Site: brandenburg
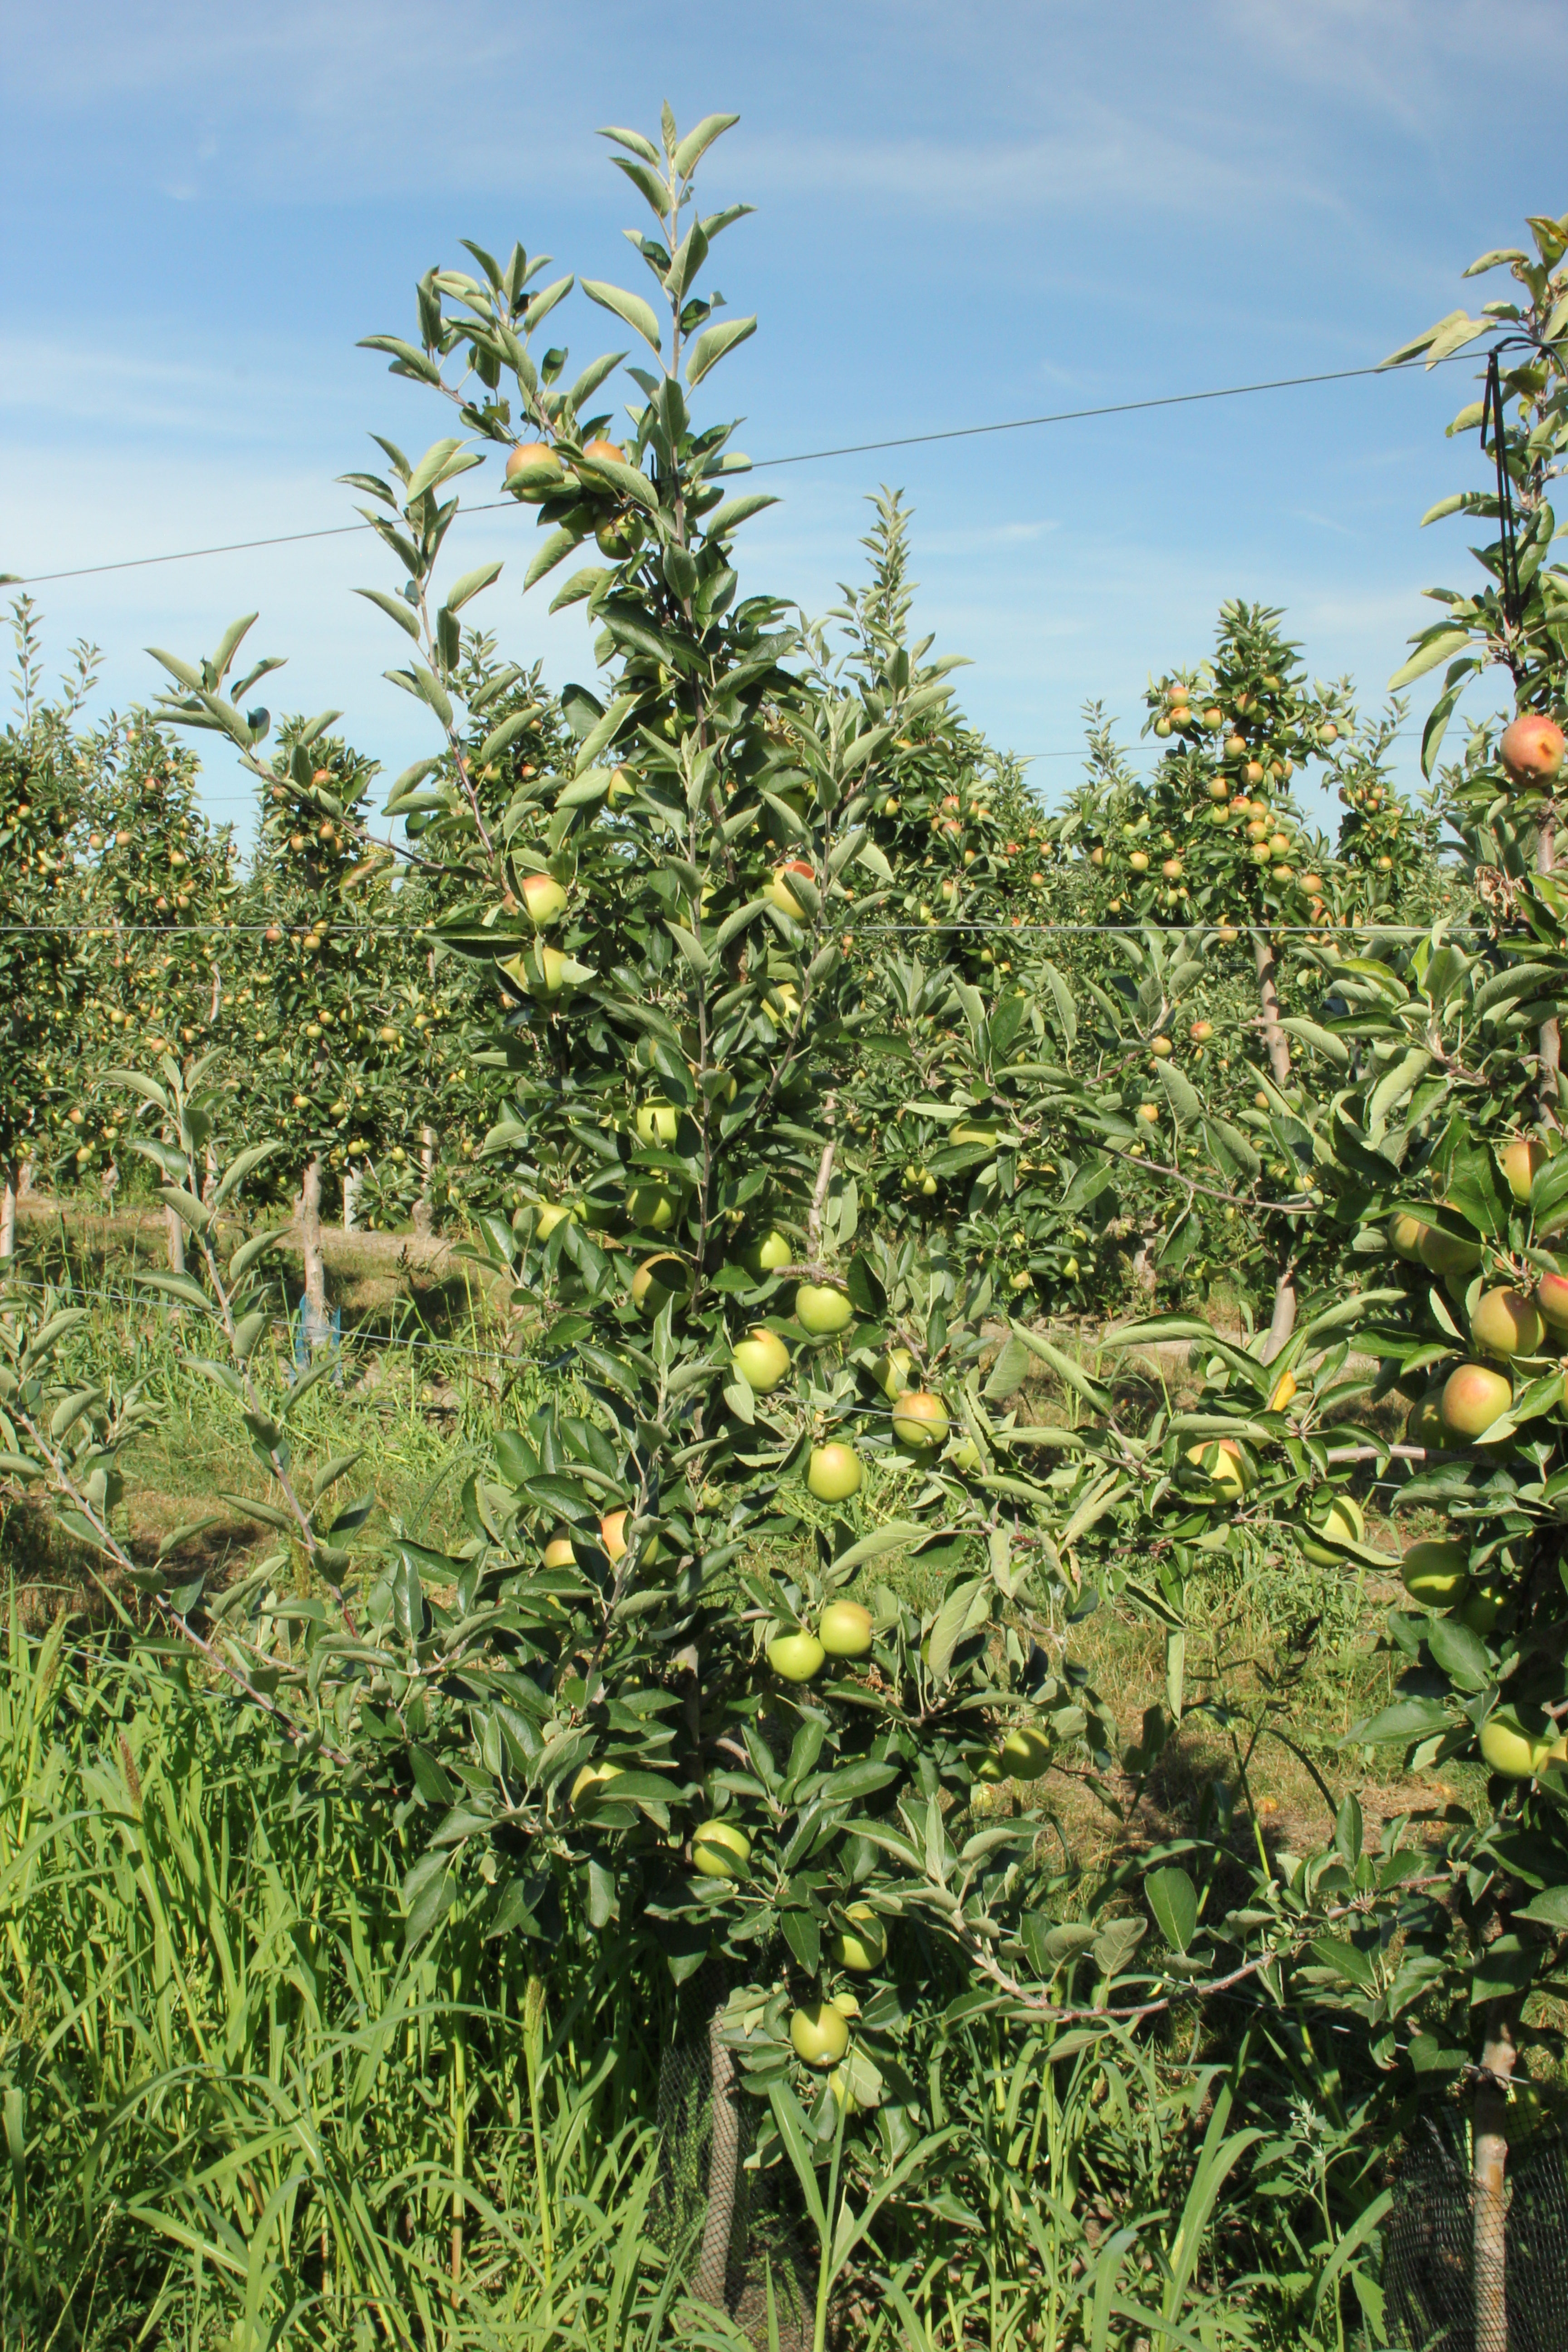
Growth stage (BBCH 77): Development of fruit